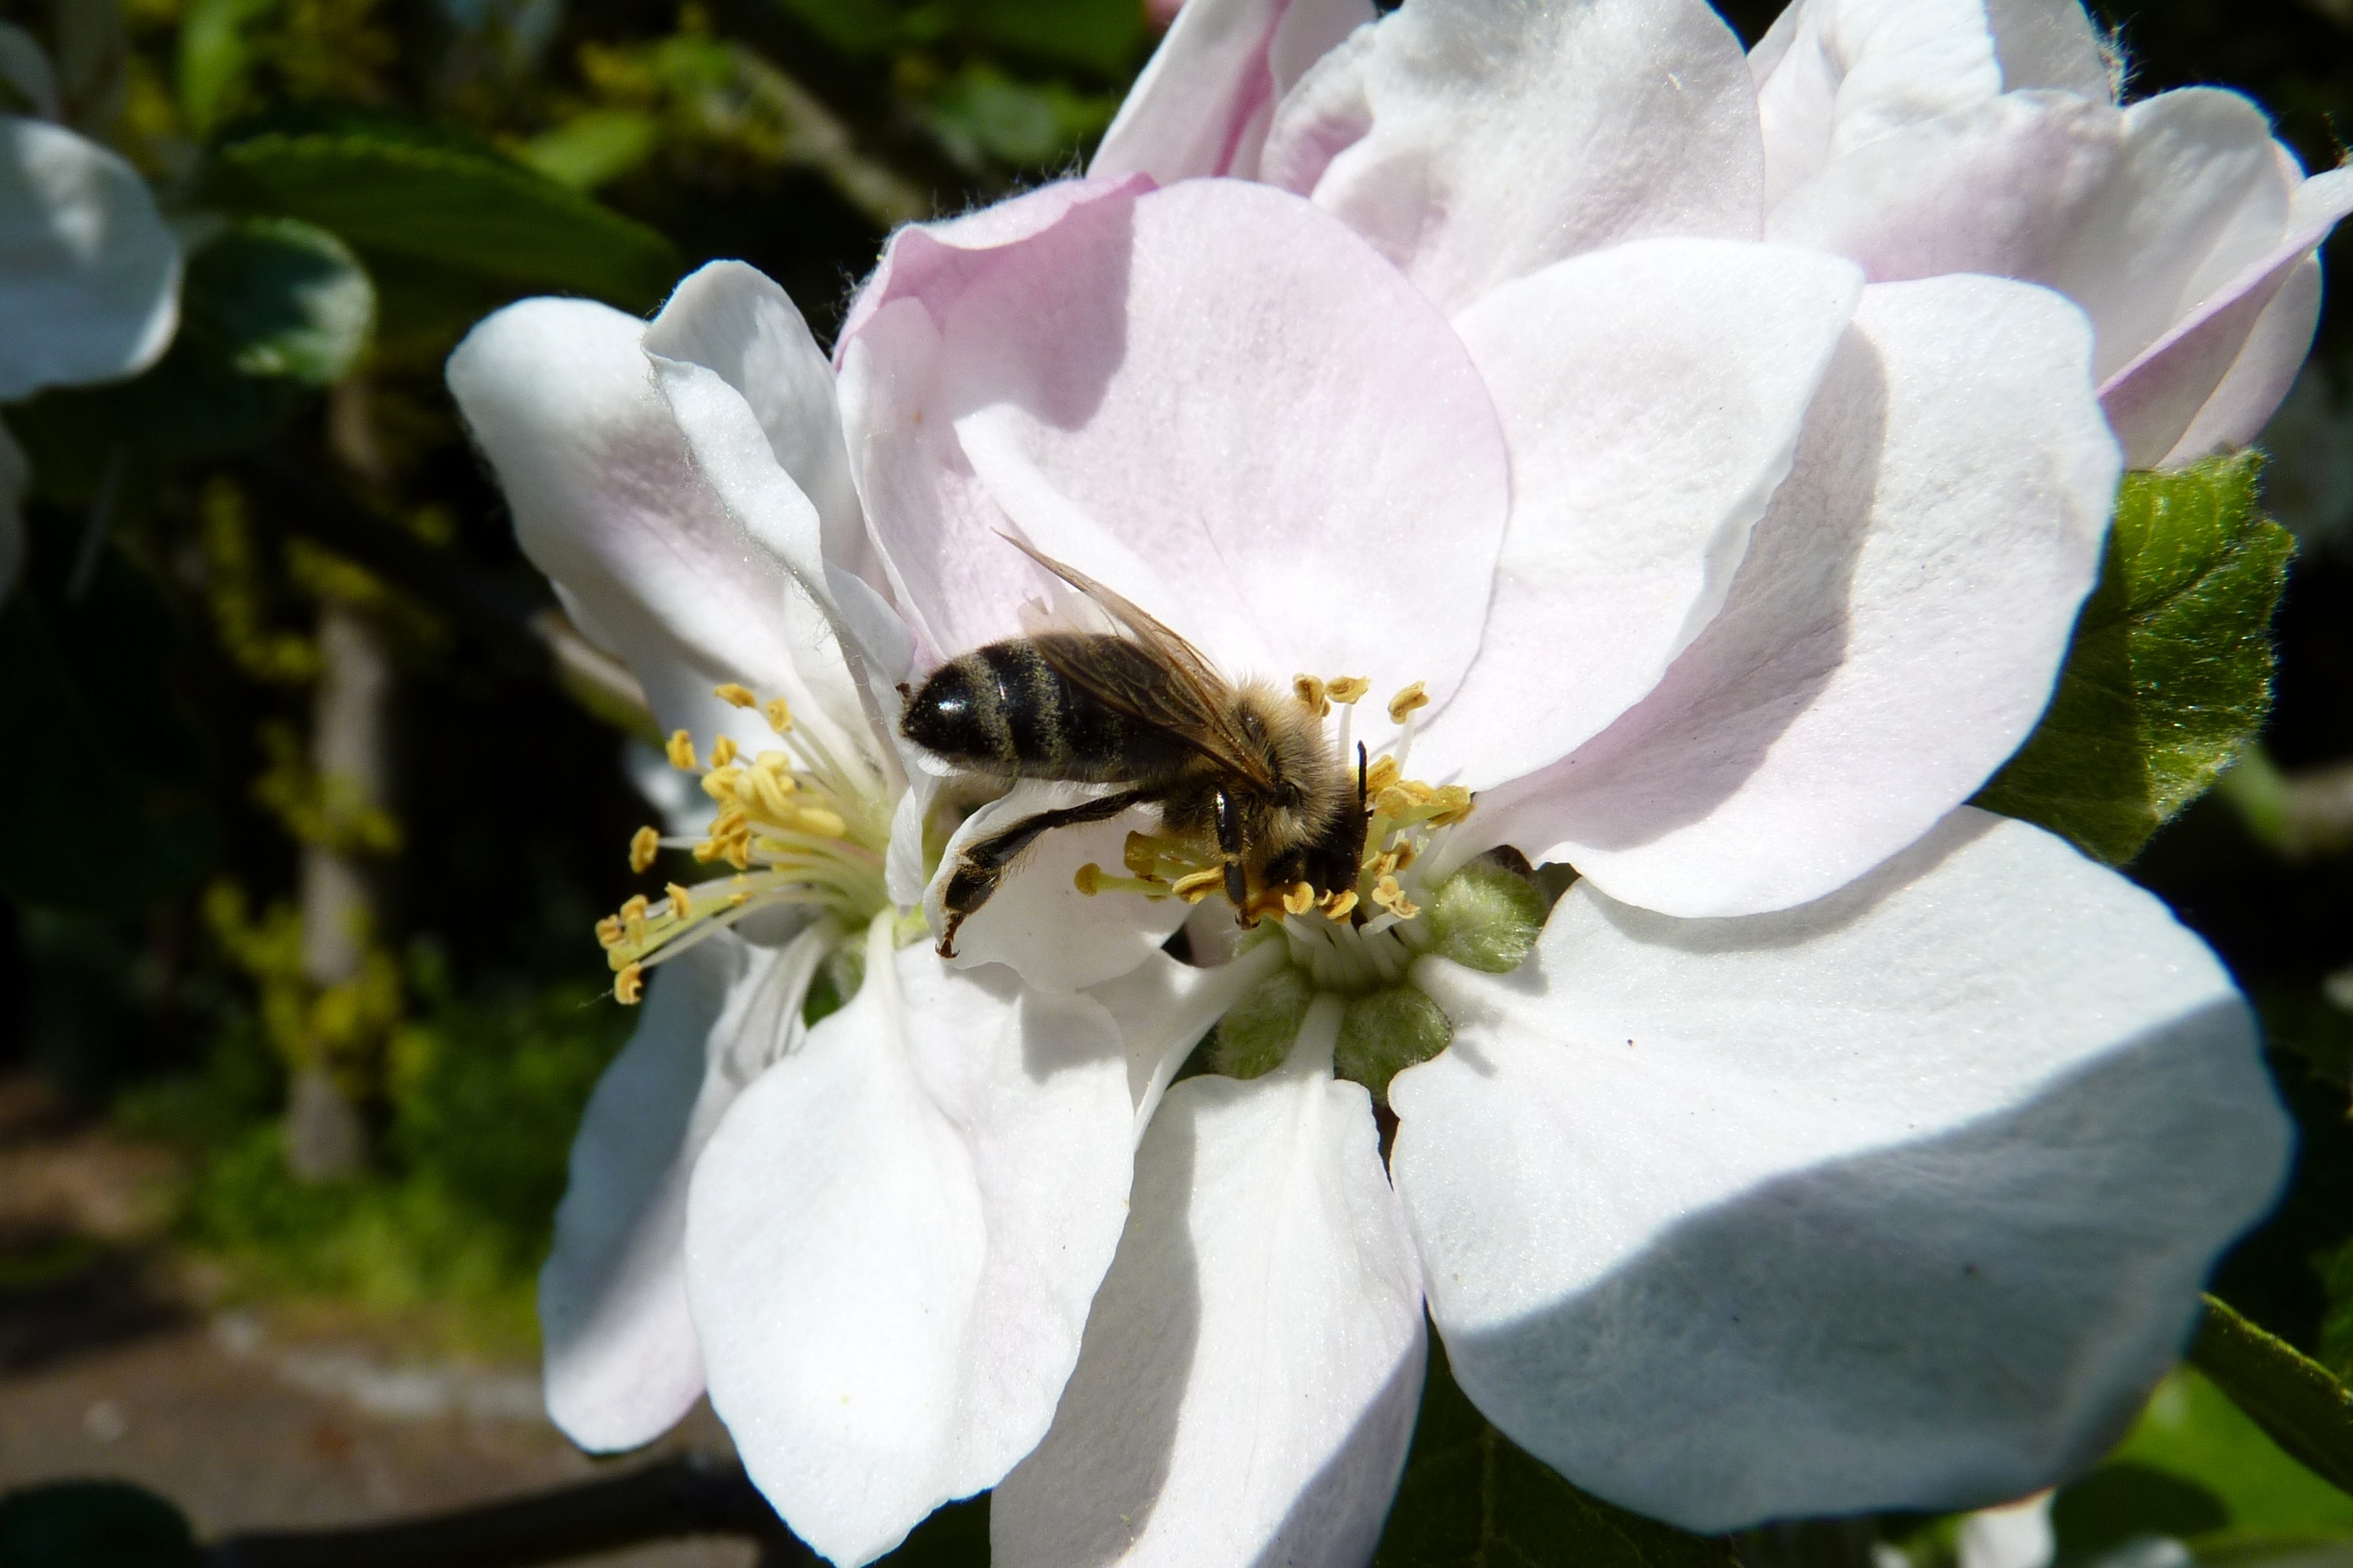
apple, nature, blossom, plant, flower, petal, bloom, pollen, pollination, spring, insect, botany, close, flora, fauna, invertebrate, sprinkle, shrub, bee, collect, nectar, apple tree, macro photography, flowering plant, honey bee, land plant, membrane winged insect